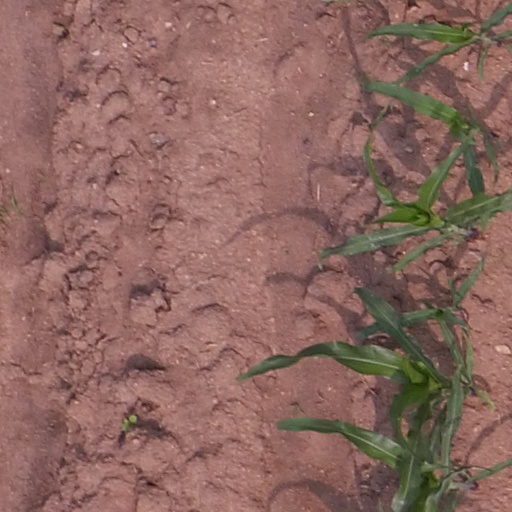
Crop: maize; corn